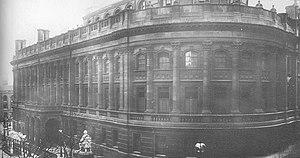
La bibliothèque de Birmingham Central était une bibliothèque publique située à Birmingham, Angleterre. Ouverte de 1974 à 2013, elle a été un temps la plus grande bibliothèque privée d'Europe. Elle a été fermée le 29 juin 2013 pour être remplacée par la bibliothèque de Birmingham. Le bâtiment de la bibliothèque de Birmingham Central sera détruit en 2014 pour faire place à une partie du Paradise Circus du groupe Groupe Argent.